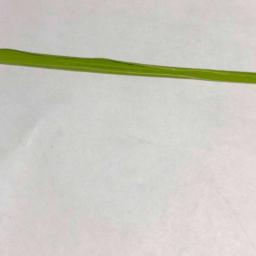
Label: Rice___Healthy